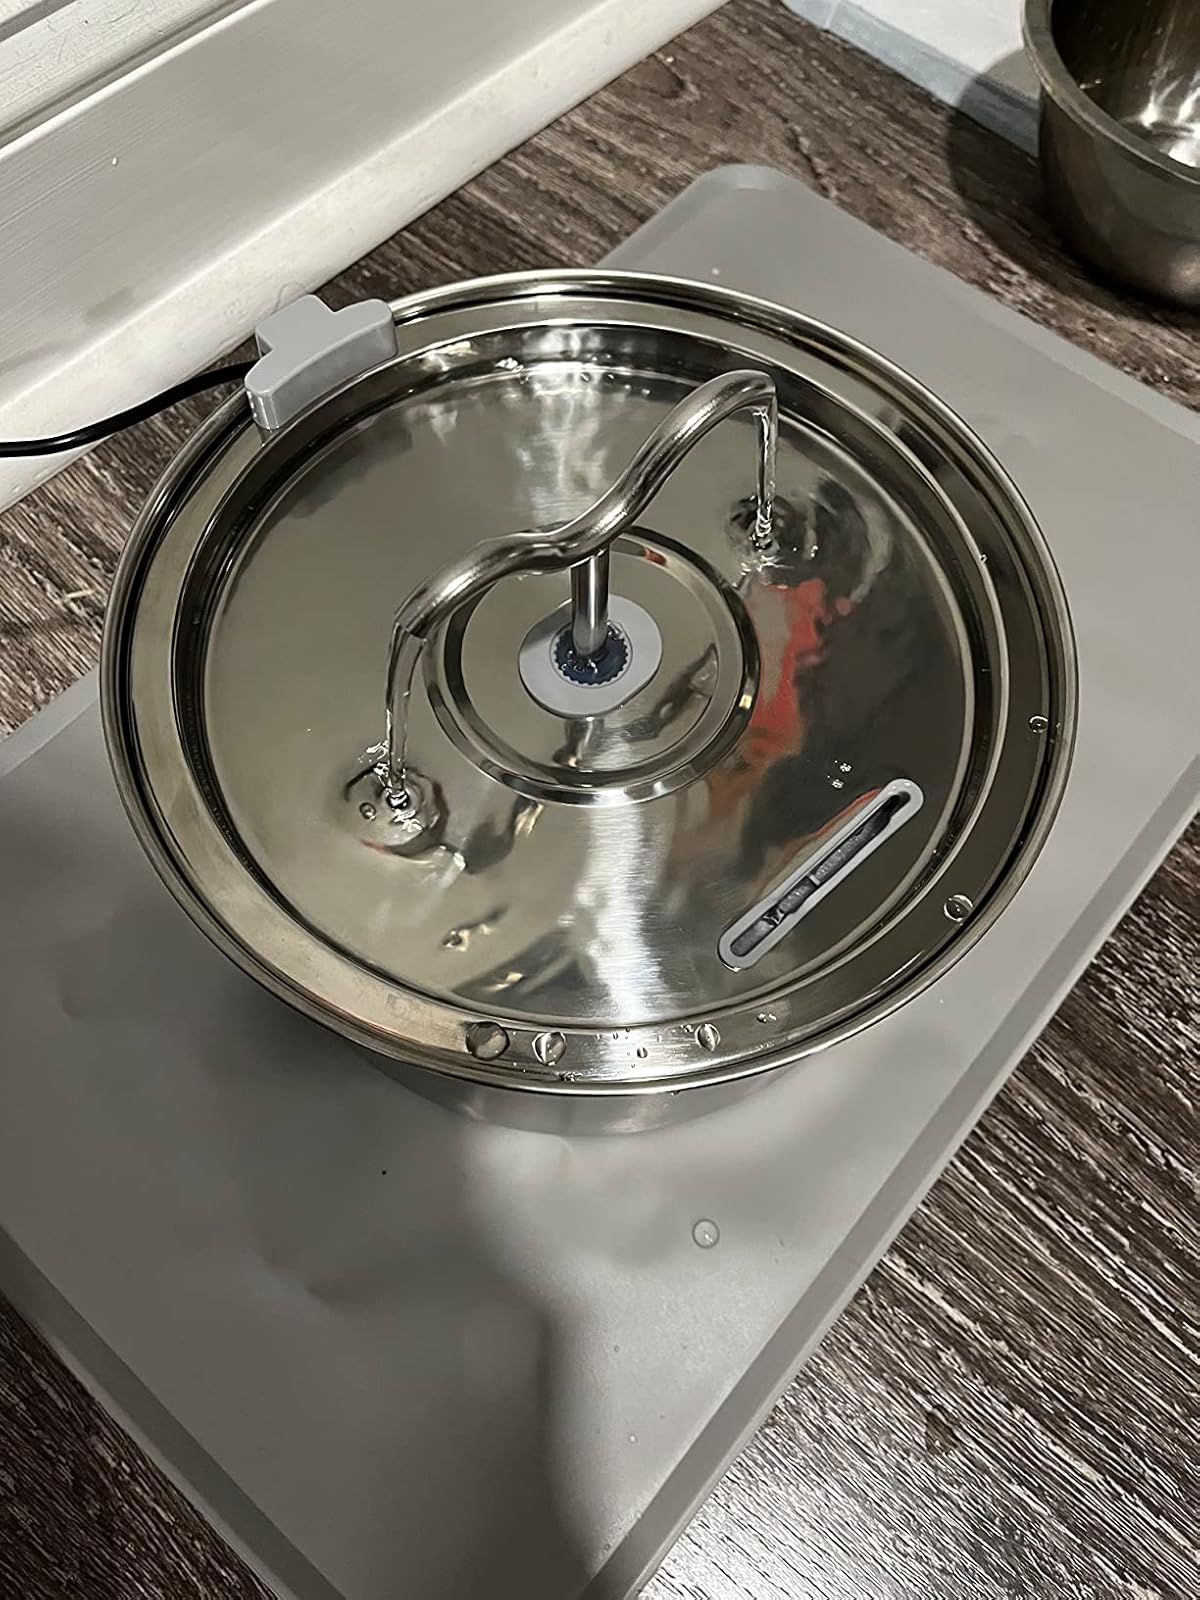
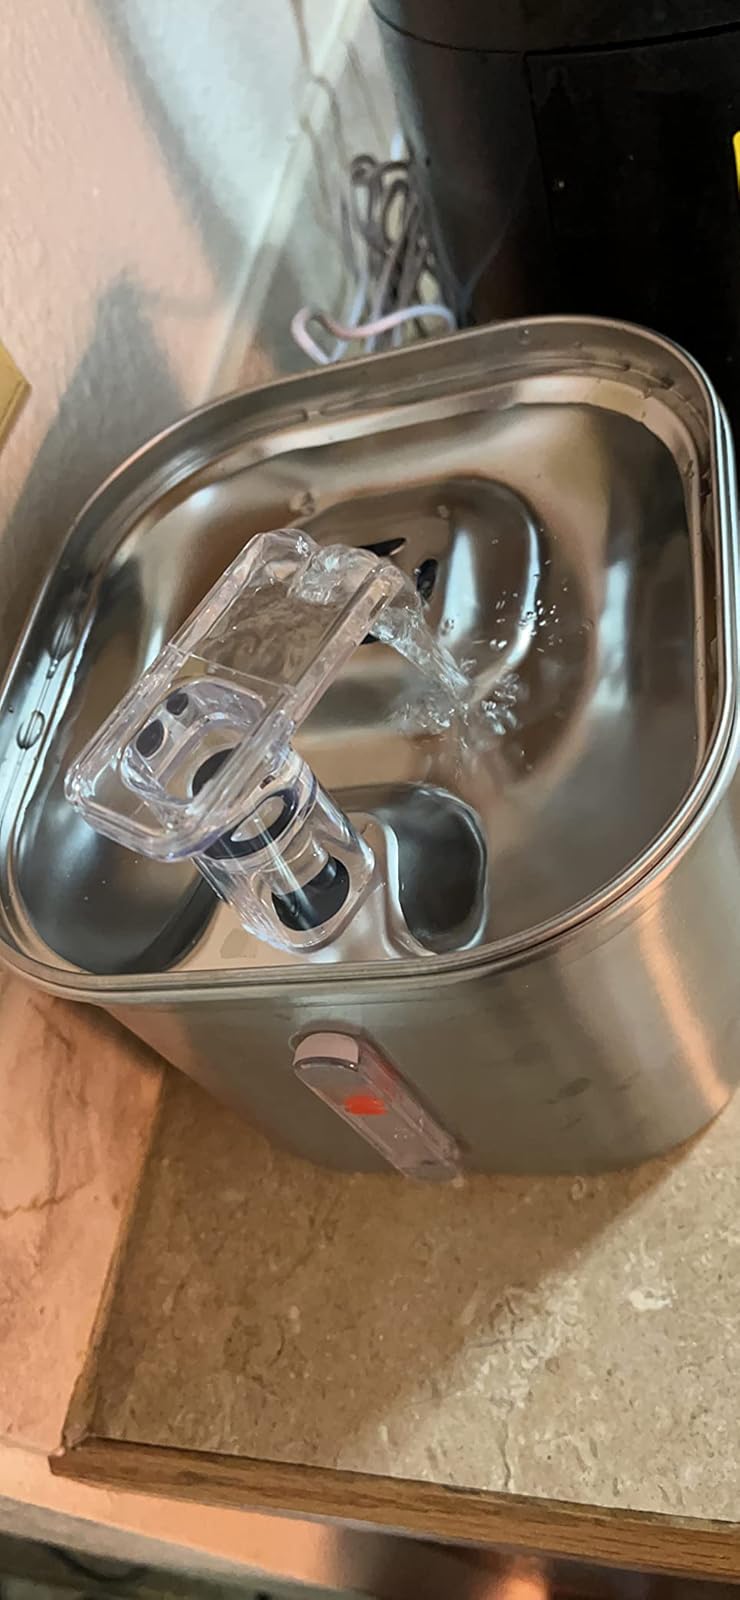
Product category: items_bowl
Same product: no